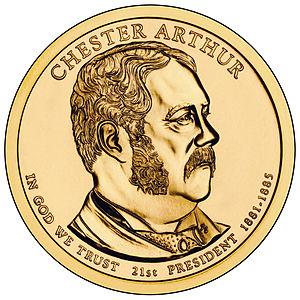
Chester Alan Arthur, né le 5 octobre 1829 à Fairfield et mort le 18 novembre 1886 à New York, est un avocat, général et homme d'État américain, 21ᵉ président des États-Unis. Élu comme vice-président de James A. Garfield en 1880, il lui succéda après son assassinat en 1881. Après avoir passé une grande partie de sa carrière politique dans la machine politique corrompue républicaine de New York, Arthur parvint à laver sa réputation en embrassant la cause de la réforme de la fonction publique. La défense et la mise en place du Pendleton Civil Service Reform Act fut le point d'orgue de son administration.